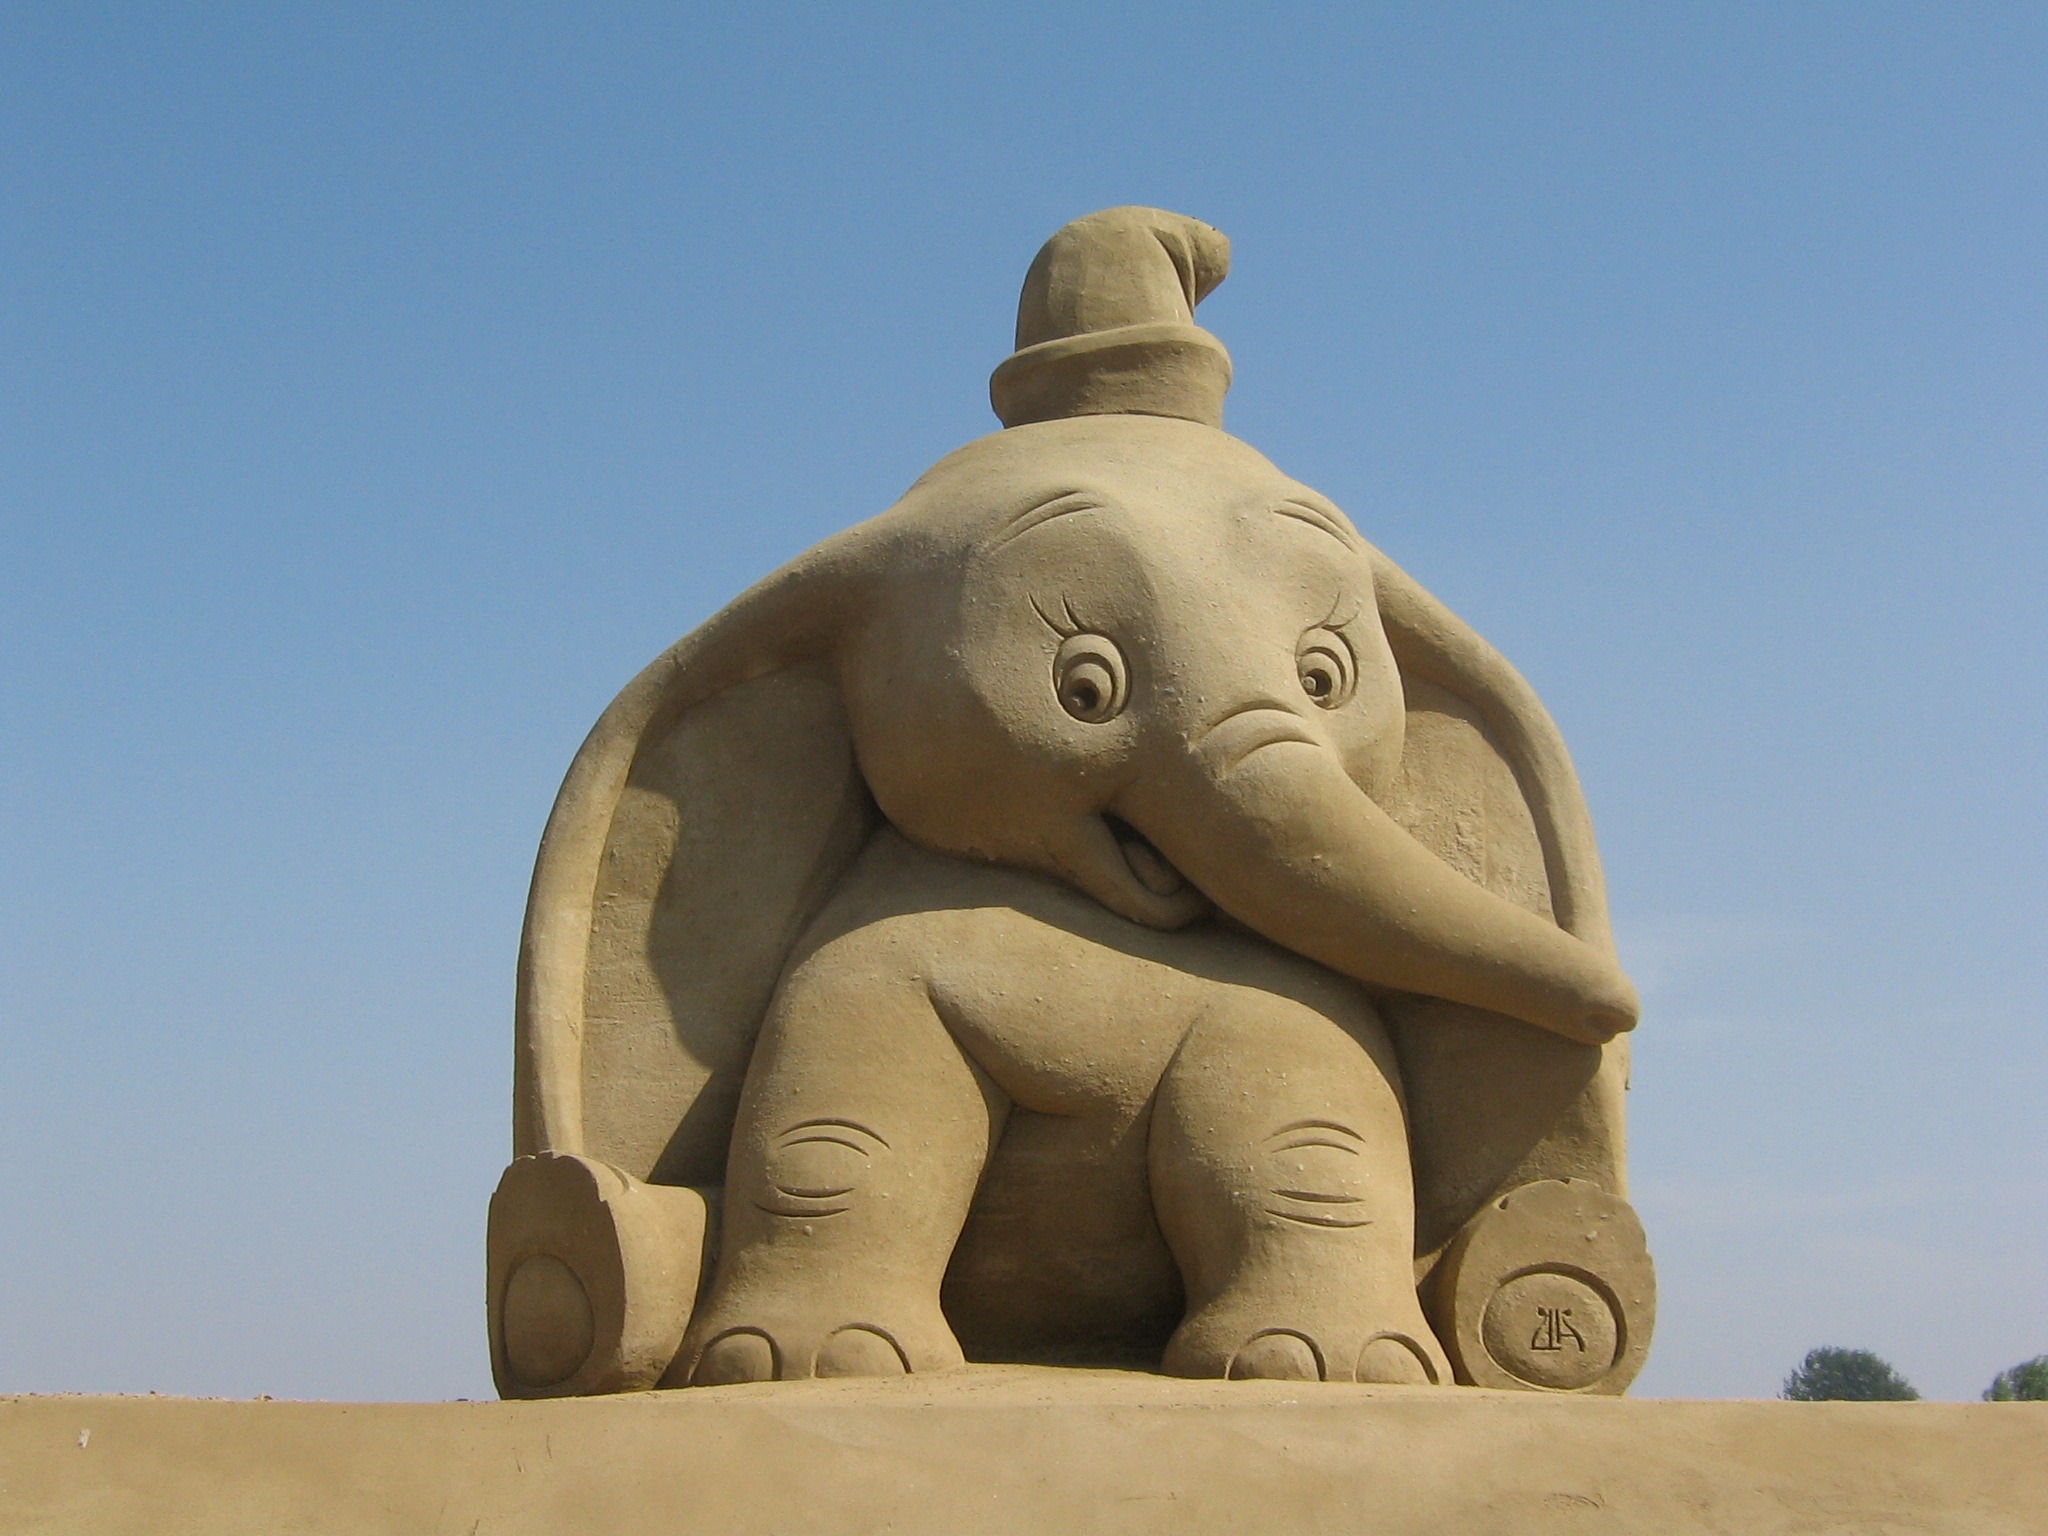
sand, monument, statue, material, elephant, sculpture, art, temple, indian elephant, sand sculpture, sandworld, ancient history, elephants and mammoths